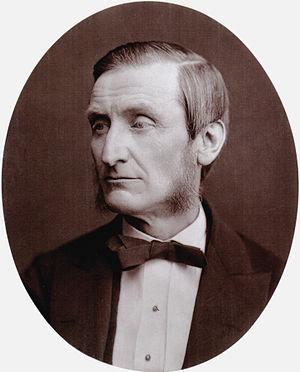
John Hall Gladstone FRS était un chimiste britannique. Il étudia au University College de Londres, puis à l'Université de Giessen en Allemagne. De 1874 à 1877 il fut professeur de chimie à la Royal Institution, président de la Physical Society de 1874 à 1876 et Président de la Chemical Society de 1877 à 1879. L'un de ses travaux les plus connus concernait la bromation du caoutchouc. Il reçut la Médaille Davy, en 1897, pour l'ensemble de ses travaux et en particulier ceux portant sur l'application des méthodes optiques appliquées à la chimie.